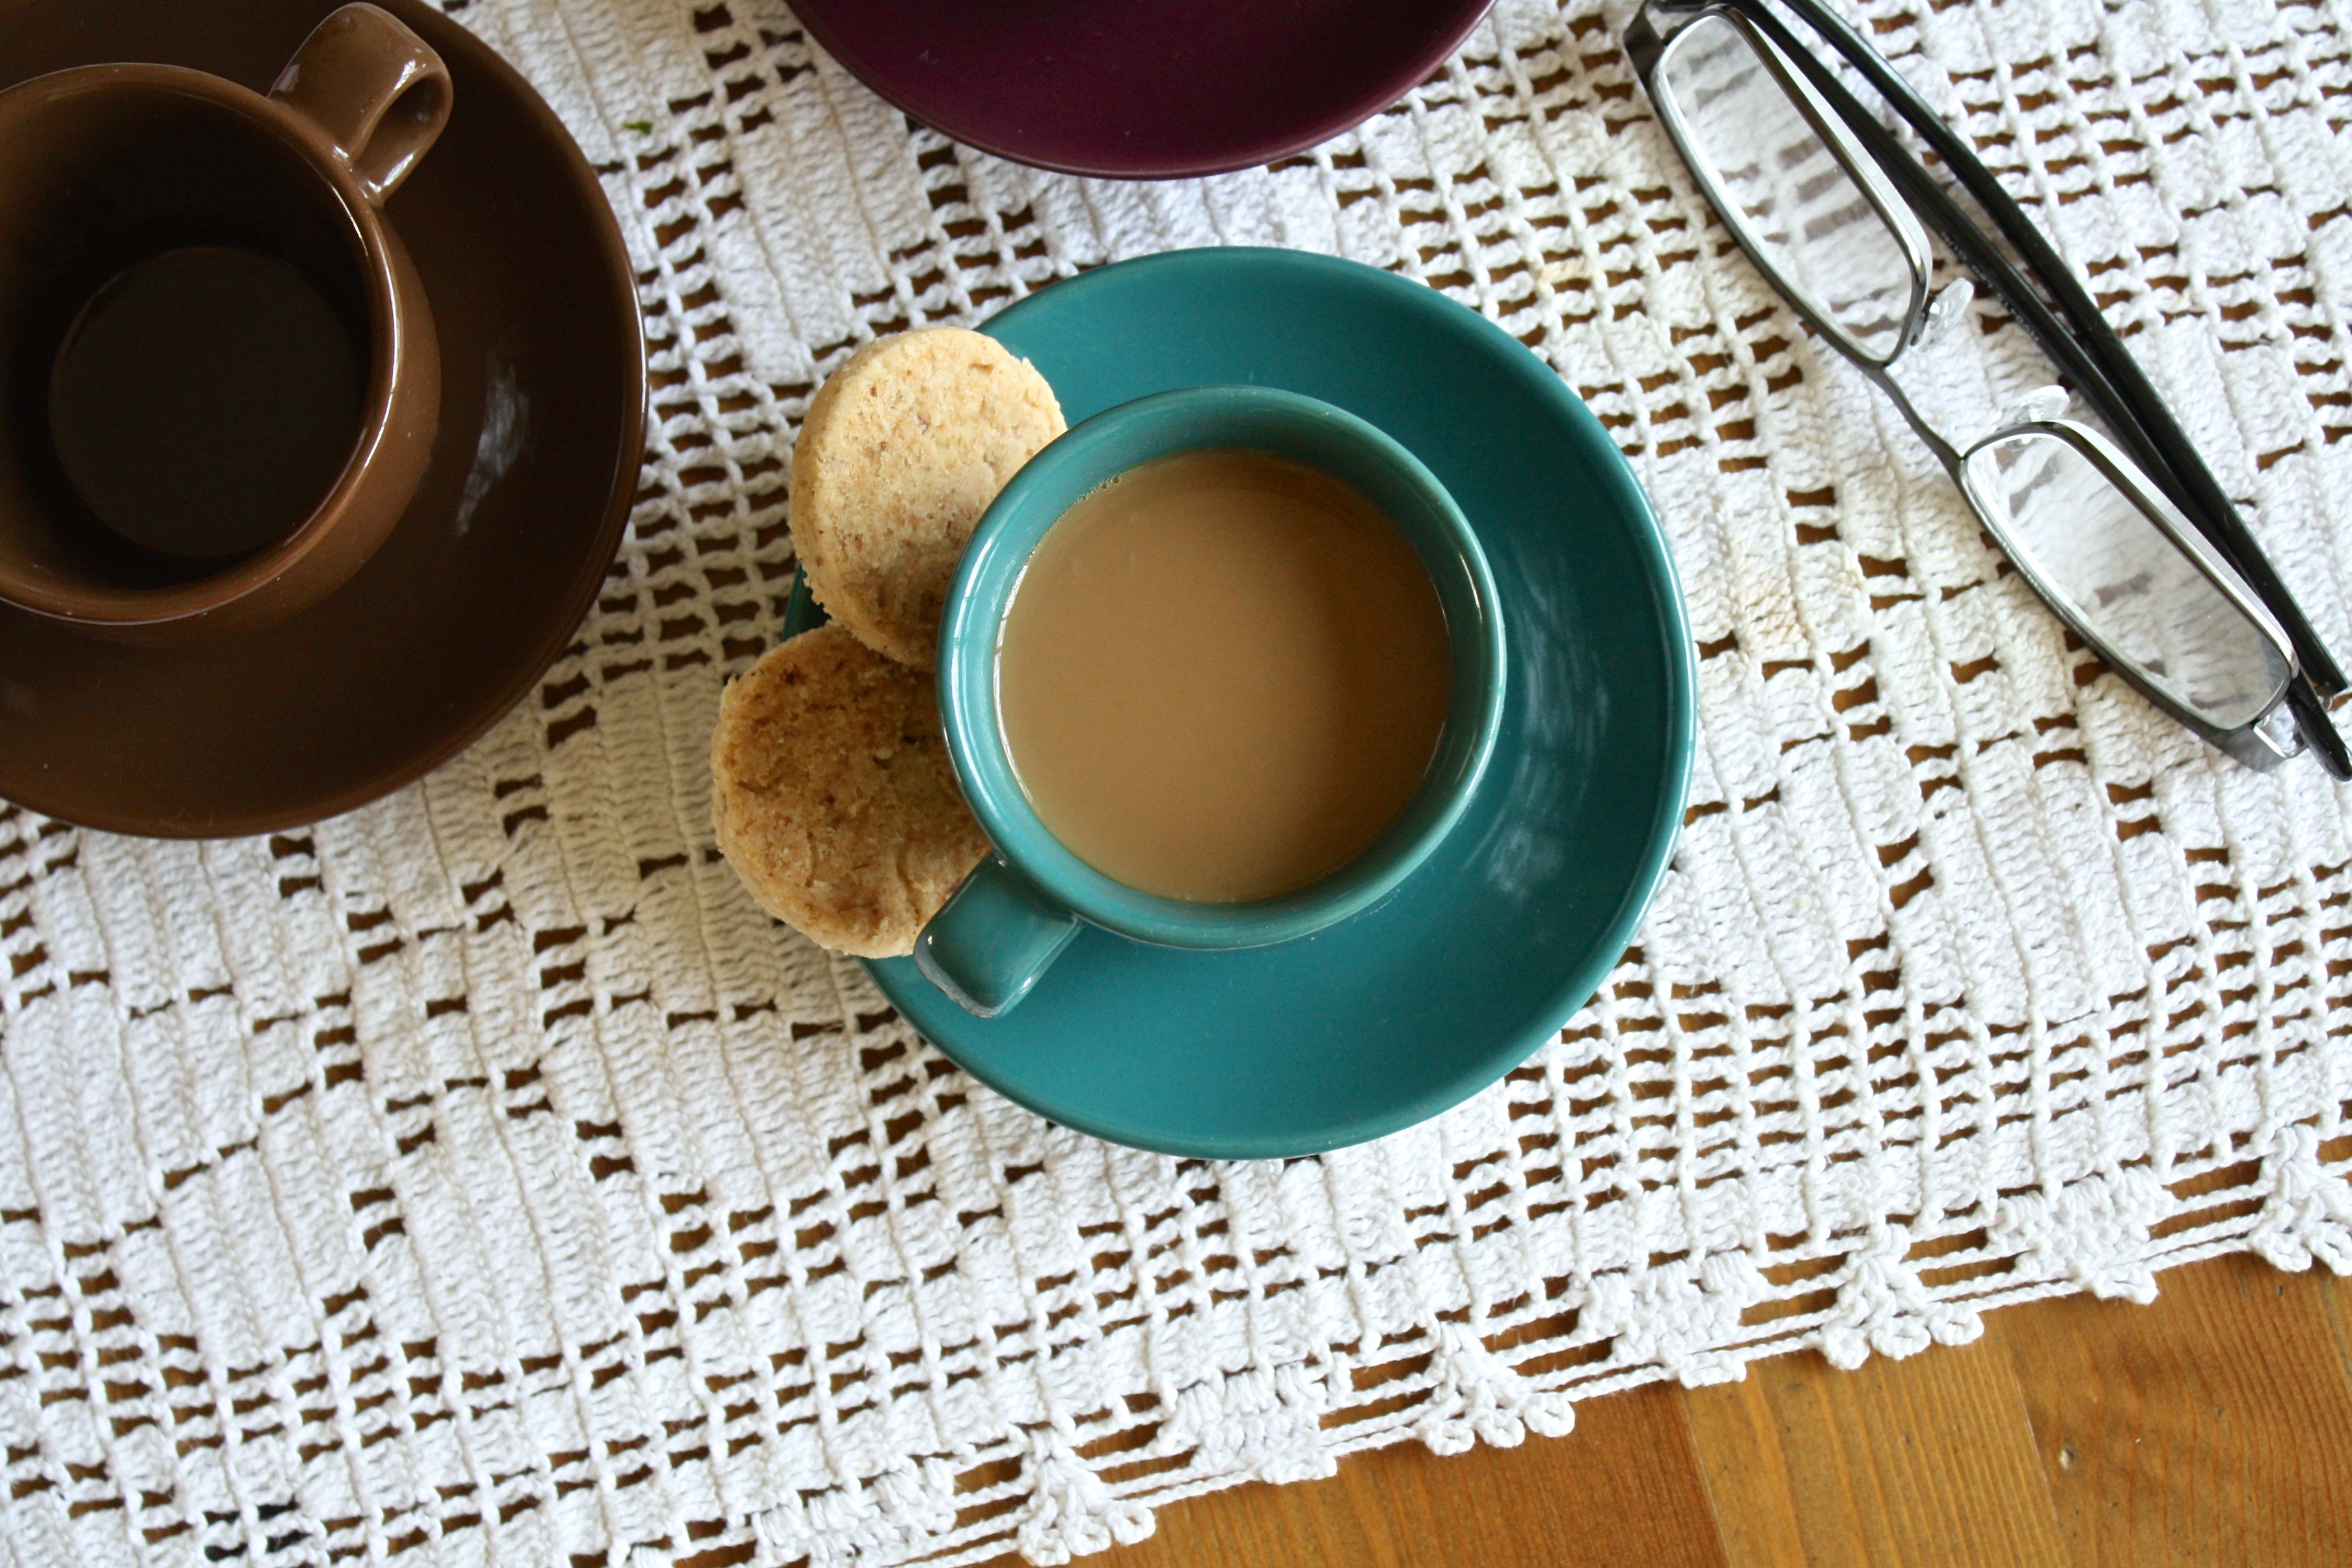
table, cafe, coffee, house, tea, home, cup, food, relax, produce, peaceful, calm, cozy, beverage, drink, lifestyle, leisure, breakfast, baking, coffee cup, modern, coffee table, tablecloth, cookies, relaxation, glasses, chilling, break, organ, resting, enjoyment, flavor, business woman